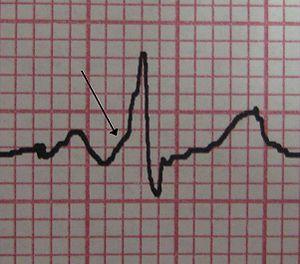
Le syndrome de Wolff-Parkinson-White est un trouble rare du rythme cardiaque secondaire à un syndrome de pré-excitation électrique ventriculaire. Il est dû à la présence anormale d'une voie de conduction appelée faisceau de Kent.